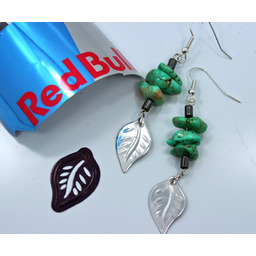
Label: metal